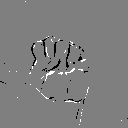
ASL letter: s